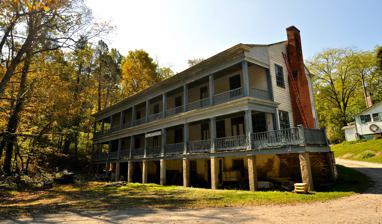
Building: Yellow Sulphur Springs
Country: United States of America
Year built: 1840
United States historic place Yellow Sulphur Springs U.S. National Register of Historic Places Virginia Landmarks Register Yellow Sulphur Springs, September 2013 Show map of Virginia Show map of the United States Location North of Christiansburg on VA 643, near Christiansburg, Virginia Coordinates 37°10′38″N 80°23′50″W / 37.17722°N 80.39722°W / 37.17722; -80.39722 Area 60 acres (24 ha) Built c. 1810 ( 1810 ) , 1840 NRHP reference No. 79003057 VLR No. 060-0013 Significant dates Added to NRHP September 20, 1979 Designated VLR September 20, 1977 Yellow Sulphur Springs is a historic resort complex located near Christiansburg , Montgomery County, Virginia .  The complex includes the main building; proprietor's cottage (1870s); three rows of cottages formerly denominated the Petersburg, Memphis, and Spring Hill rows; a carriage house (no longer standing); and the site of a man-made lake and 19th century bowling alley (in ruins) .  Though established in the 1700s, the original section of the current main building was built about 1810, and expanded in 1840. The inn was mentioned in local records as far back as the late 1700s, before nearby Blacksburg, Virginia was established. It is a two-story, eight bay frame hotel building set upon a full basement. The building features a two-story portico with square Roman Doric piers stretches the length of the weatherboarded structure. The cold mineral spring water on the property is rich in minerals and doctors prescribed it to their patients. The Springs has had various owners over the centuries. The first buildings were constructed by Charles Taylor.  Ridgeway Holt owned and operated the resort for over 20 years following the Civil War and into the 20th century.   During the 1920s Yellow Sulphur Springs was owned and operated by a consortium of local African American businessmen.  During the Great Depression the property was leased to the state of Virginia who housed and trained itinerant workers there.  After the depression the Springs resort was owned by Charles Crumpacker, a local businessman and farmer.  Upon his death his daughter Charlsie "Pistol Packing Mama" Crumpacker owned and lived at the resort. The property is currently owned by Bernard Ross and Victoria Taylor.  Several of the nineteenth century cottages have been refurbished and are occupied by long term renters who enjoy the historic gardens and lovely trees. There is a Healing Arts Studio of new construction where massage and acupuncture treatments are given.  www.yellowsulphursprings.com.  Additionally a one bedroom guest cottage is available for overnight rental. It was listed on the National Register of Historic Places in 1979. References